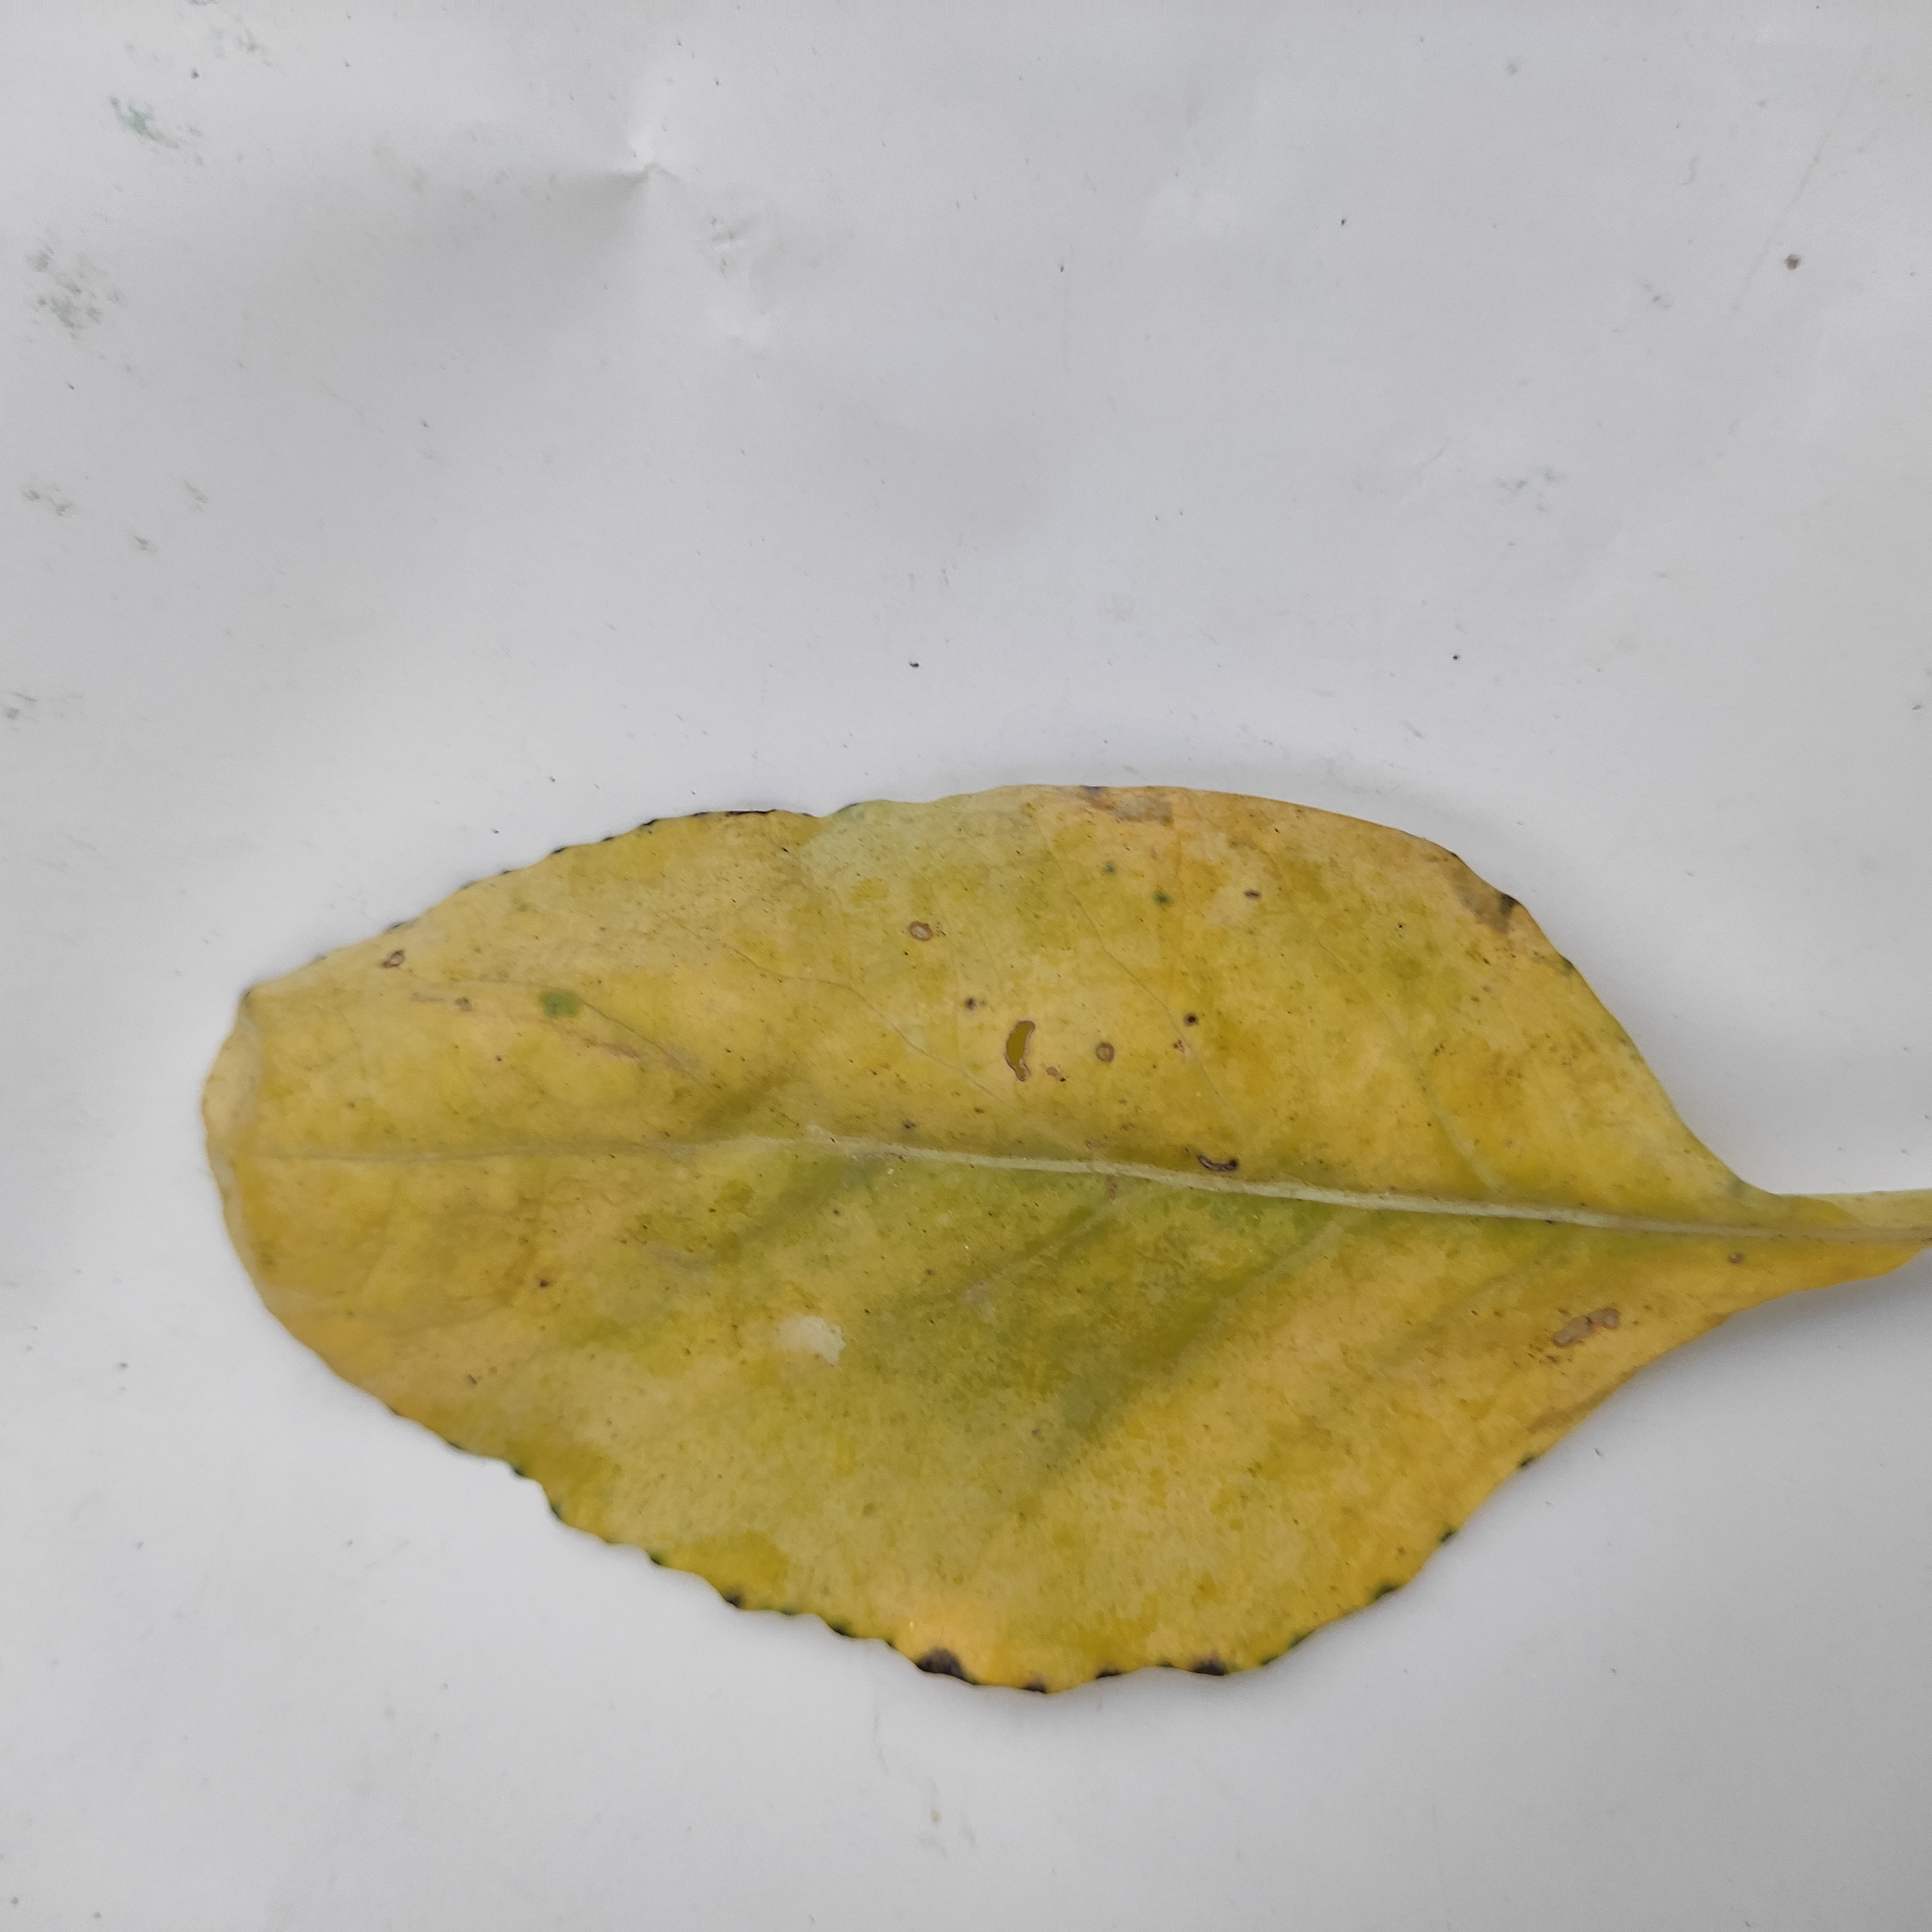
Label: Black Rot